Heath Tarbert

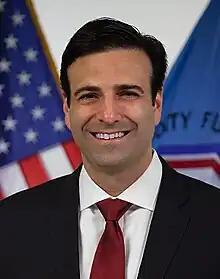
Official portrait, 2019

Heath Price Tarbert (born July 15, 1976) is an American lawyer and former government official who served as the 14th Chairman of the Commodity Futures Trading Commission (CFTC) from 2019 to 2021. He previously served as Assistant Secretary of the Treasury for International Markets and Development and as acting Under Secretary of the Treasury for International Affairs. As of 2025, he is the president of Circle.